Boris Yeltsin 1996 presidential campaign

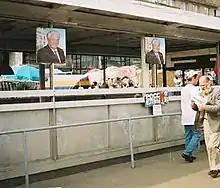
Campaign advertisements grace the Moscow Metro ahead of the June election

He went on to say that he did not have time to debate all of the ten candidates, and it would not be fair to debate just one.